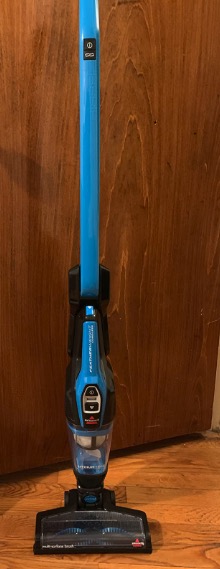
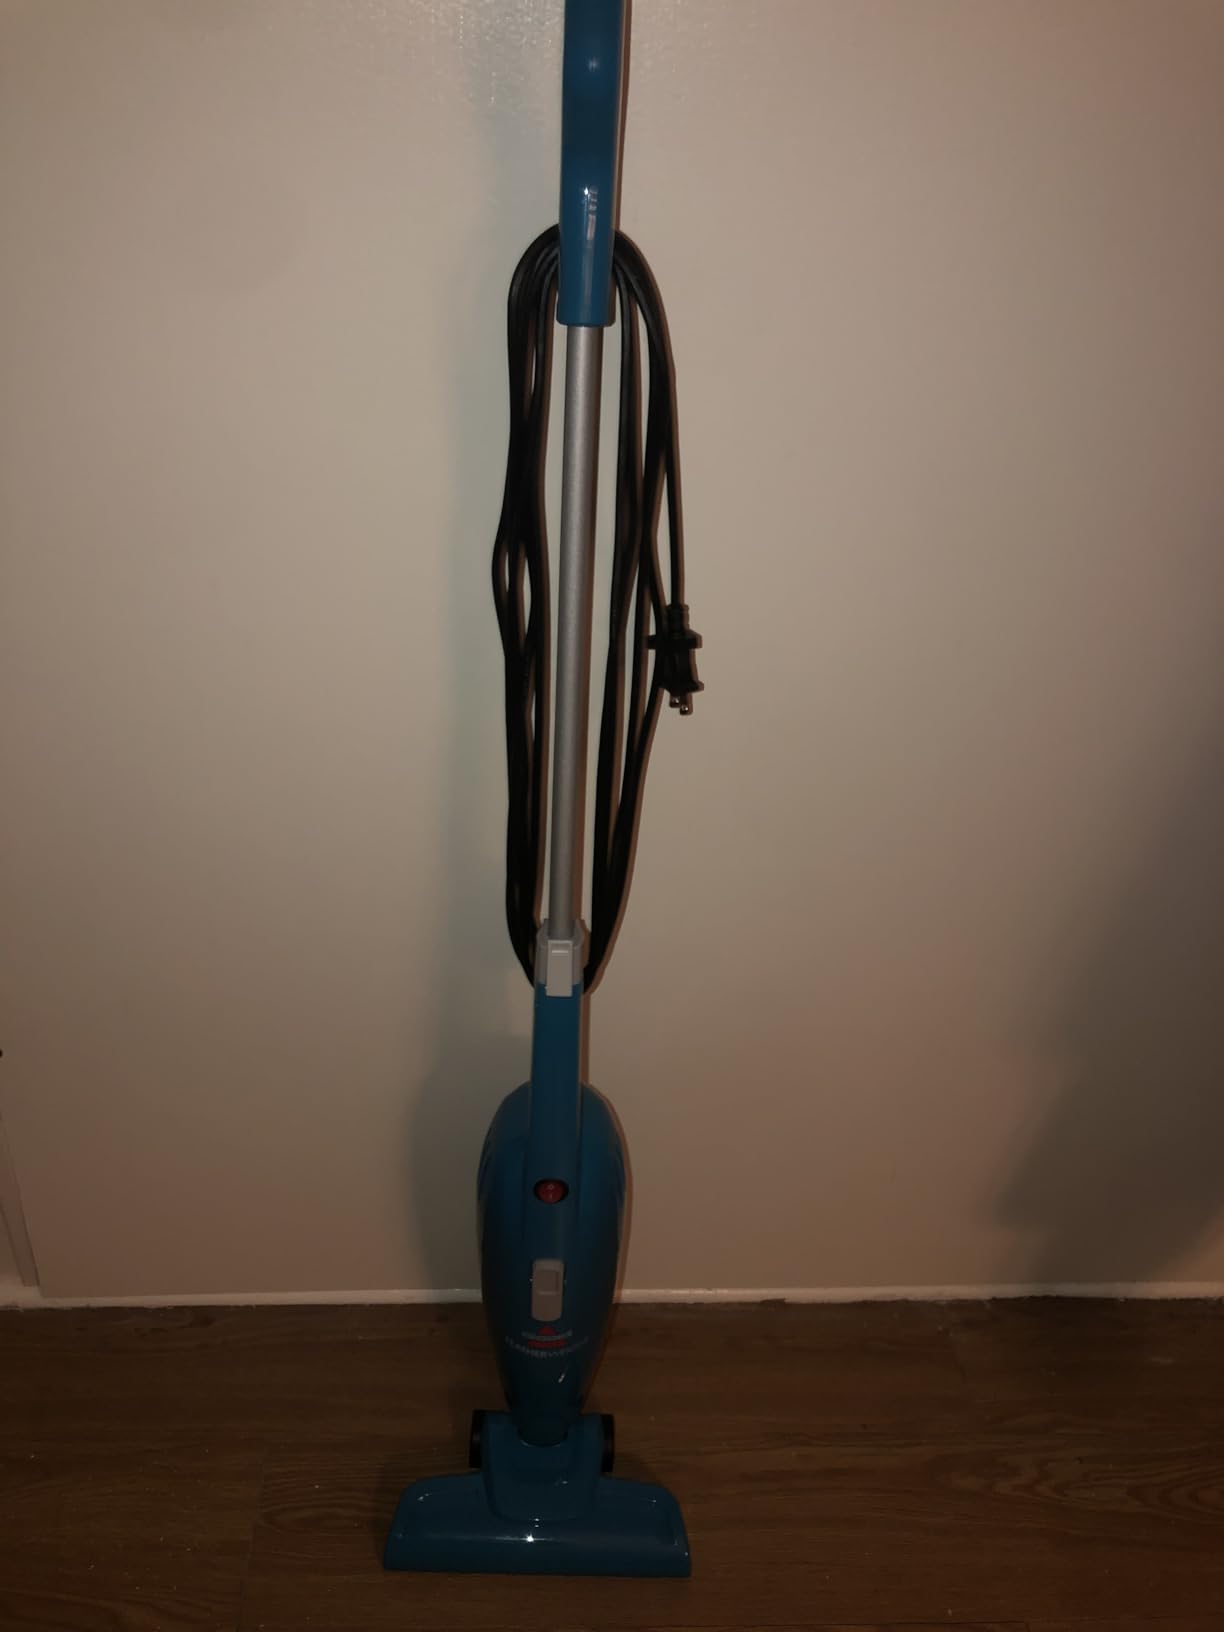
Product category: items_vacuum
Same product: no